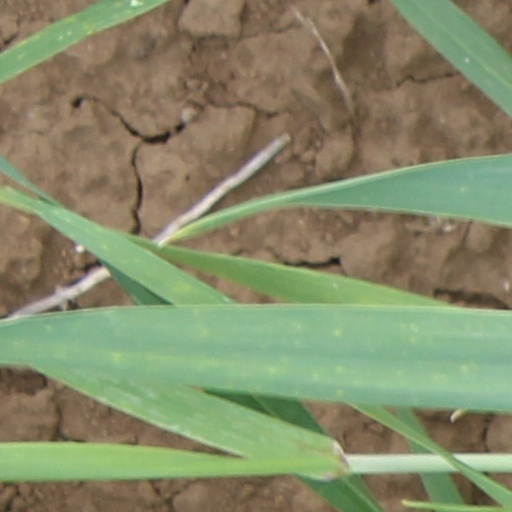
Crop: wheat